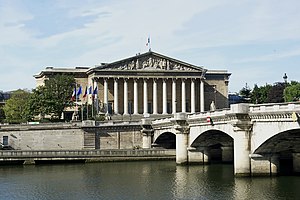
Frankrigs parlament
Nationalforsamlingen ligger ved Place de la Concorde
Frankrigs parlamentet består af to kamre, Assemblée Nationale og le Sénat. Nationalforsamlingen består af 577 medlemmer som vælges direkte for fem år. Senatets 348 medlemmer vælges indirekte af valgkollegier sammensat af amt- og kommunestyre-repræsentanter for en periode på seks år, hvor dog en tredjedel af medlemmene skiftes ud hvert tredje år.